Rhythm in Sub-Saharan Africa

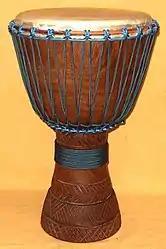
A djembe drum

African music relies heavily on fast-paced, upbeat rhythmic drum playing found all over the continent, though some styles, such as the Township music of South Africa do not make much use of the drum and nomadic groups such as the Maasai do not traditionally use drums. Elsewhere the drum is the sign of life: its beat is the heartbeat of the community.